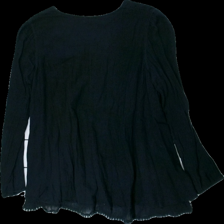
View: back
Type: Blouse
Category: Ladies
Brand: Kappahl
Colors: Black
Material: 100% cotton
Cut: Regular, V-collar
Season: All
Price range: 50-100
Recommended usage: Recycle